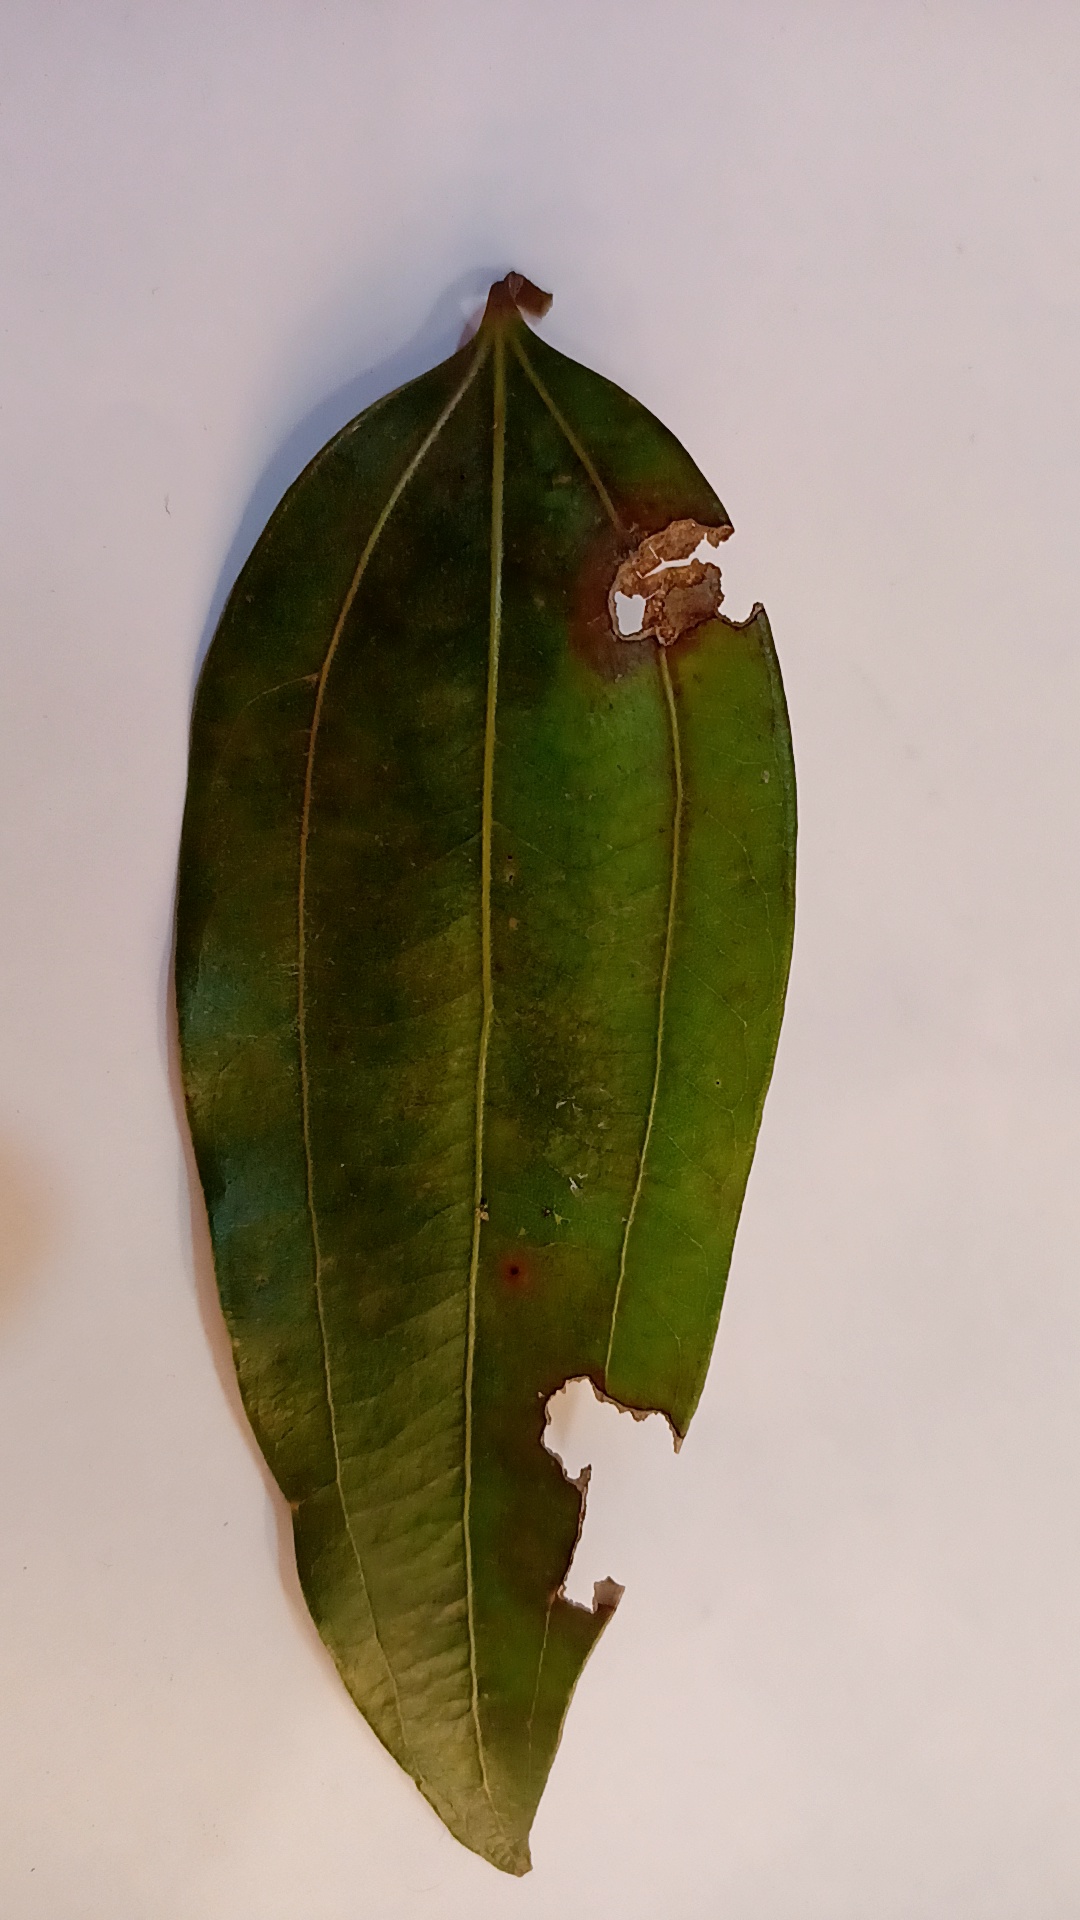
Label: Disease